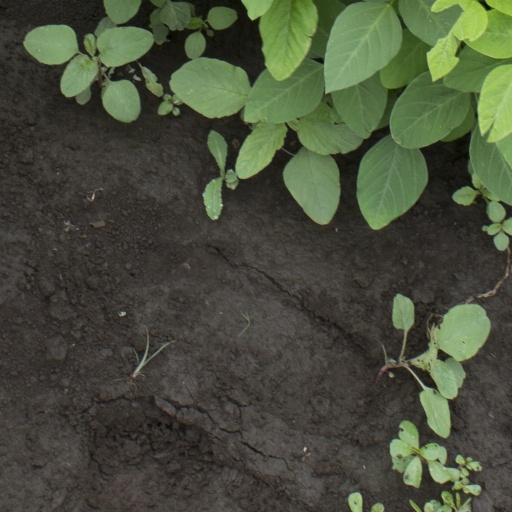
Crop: soybean